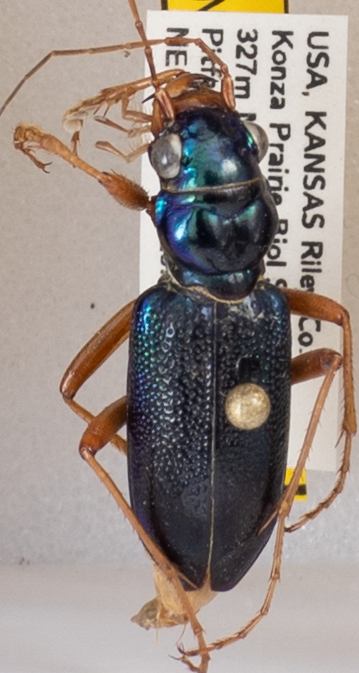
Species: Tetracha virginica
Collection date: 2020-07-15
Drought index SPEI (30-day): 0.444
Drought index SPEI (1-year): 0.8
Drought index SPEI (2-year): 2.09